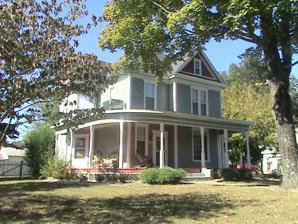
Building: Coe House (Burkesville, Kentucky)
Country: United States of America
Year built: 1908
Historic house in Kentucky, United States United States historic place Coe House U.S. National Register of Historic Places Show map of Kentucky Show map of the United States Location 433 N. Main St., Burkesville, Kentucky Coordinates 36°47′48″N 85°21′59″W / 36.79667°N 85.36639°W / 36.79667; -85.36639 ( Coe House ) Area less than one acre Built 1908 Architect Williams, John; Cary, Albert Architectural style Princess Anne NRHP reference No. 09001138 Added to NRHP December 23, 2009 The Coe House in Burkesville, Kentucky , located at 433 N. Main St., was built in 1908.  It was listed on the National Register of Historic Places in 2009. In 2018 the house is on offer for sale, listed at $129,000.  One bedroom has been open as a bed and breakfast , with the owner and family living in another part of the house. References